Ichthyosis prematurity syndrome

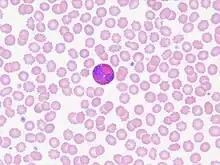
Eosinophils in peripheral blood

The symptoms associated with the disorder are often confused for other dermatological disorders. The symptoms below are ones specifically associated with IPS.